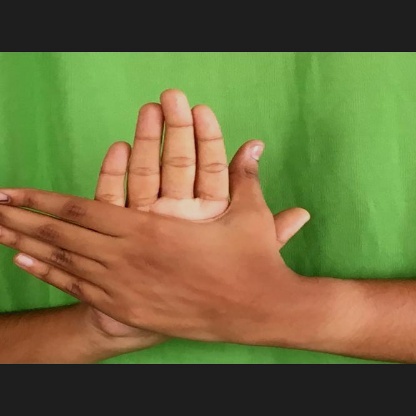
Mudra: Chakra